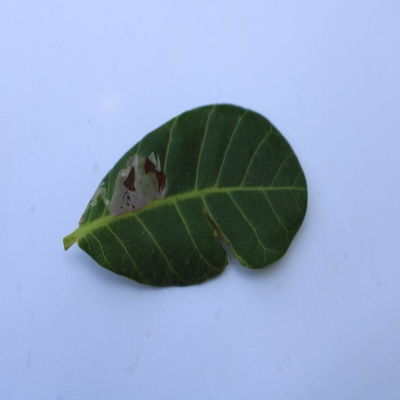
Crop: Cashew
Condition: leaf miner